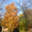
Label: maple_tree